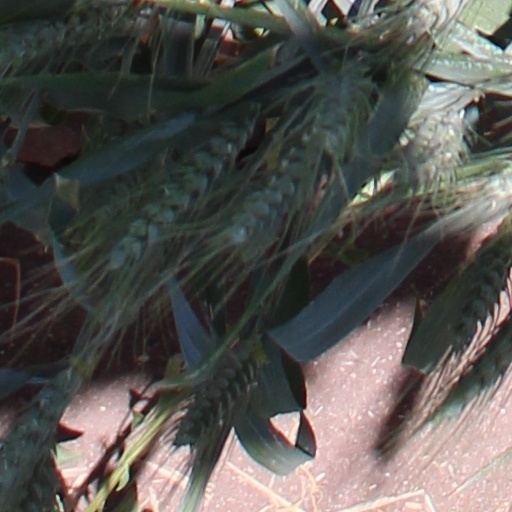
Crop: wheat